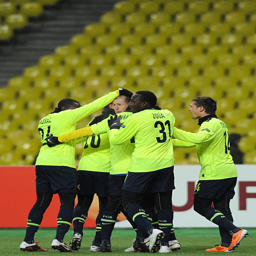
players celebrates their goal during the round football match against football team .